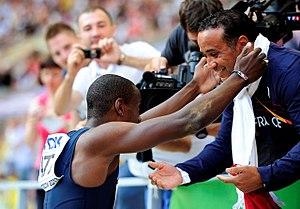
Abdelghani Yalouz dit Ghani Yalouz, né le 28 décembre 1967 à Casablanca, au Maroc, est un lutteur français champion de lutte gréco-romaine, vice-champion olympique à Atlanta en 1996, devenu directeur des équipes de France de lutte, puis directeur technique national, avant d'occuper le même poste auprès de la Fédération française d'athlétisme. En 2017, il devient le directeur général de l'INSEP. Il est le lutteur français le plus médaillé au niveau international.